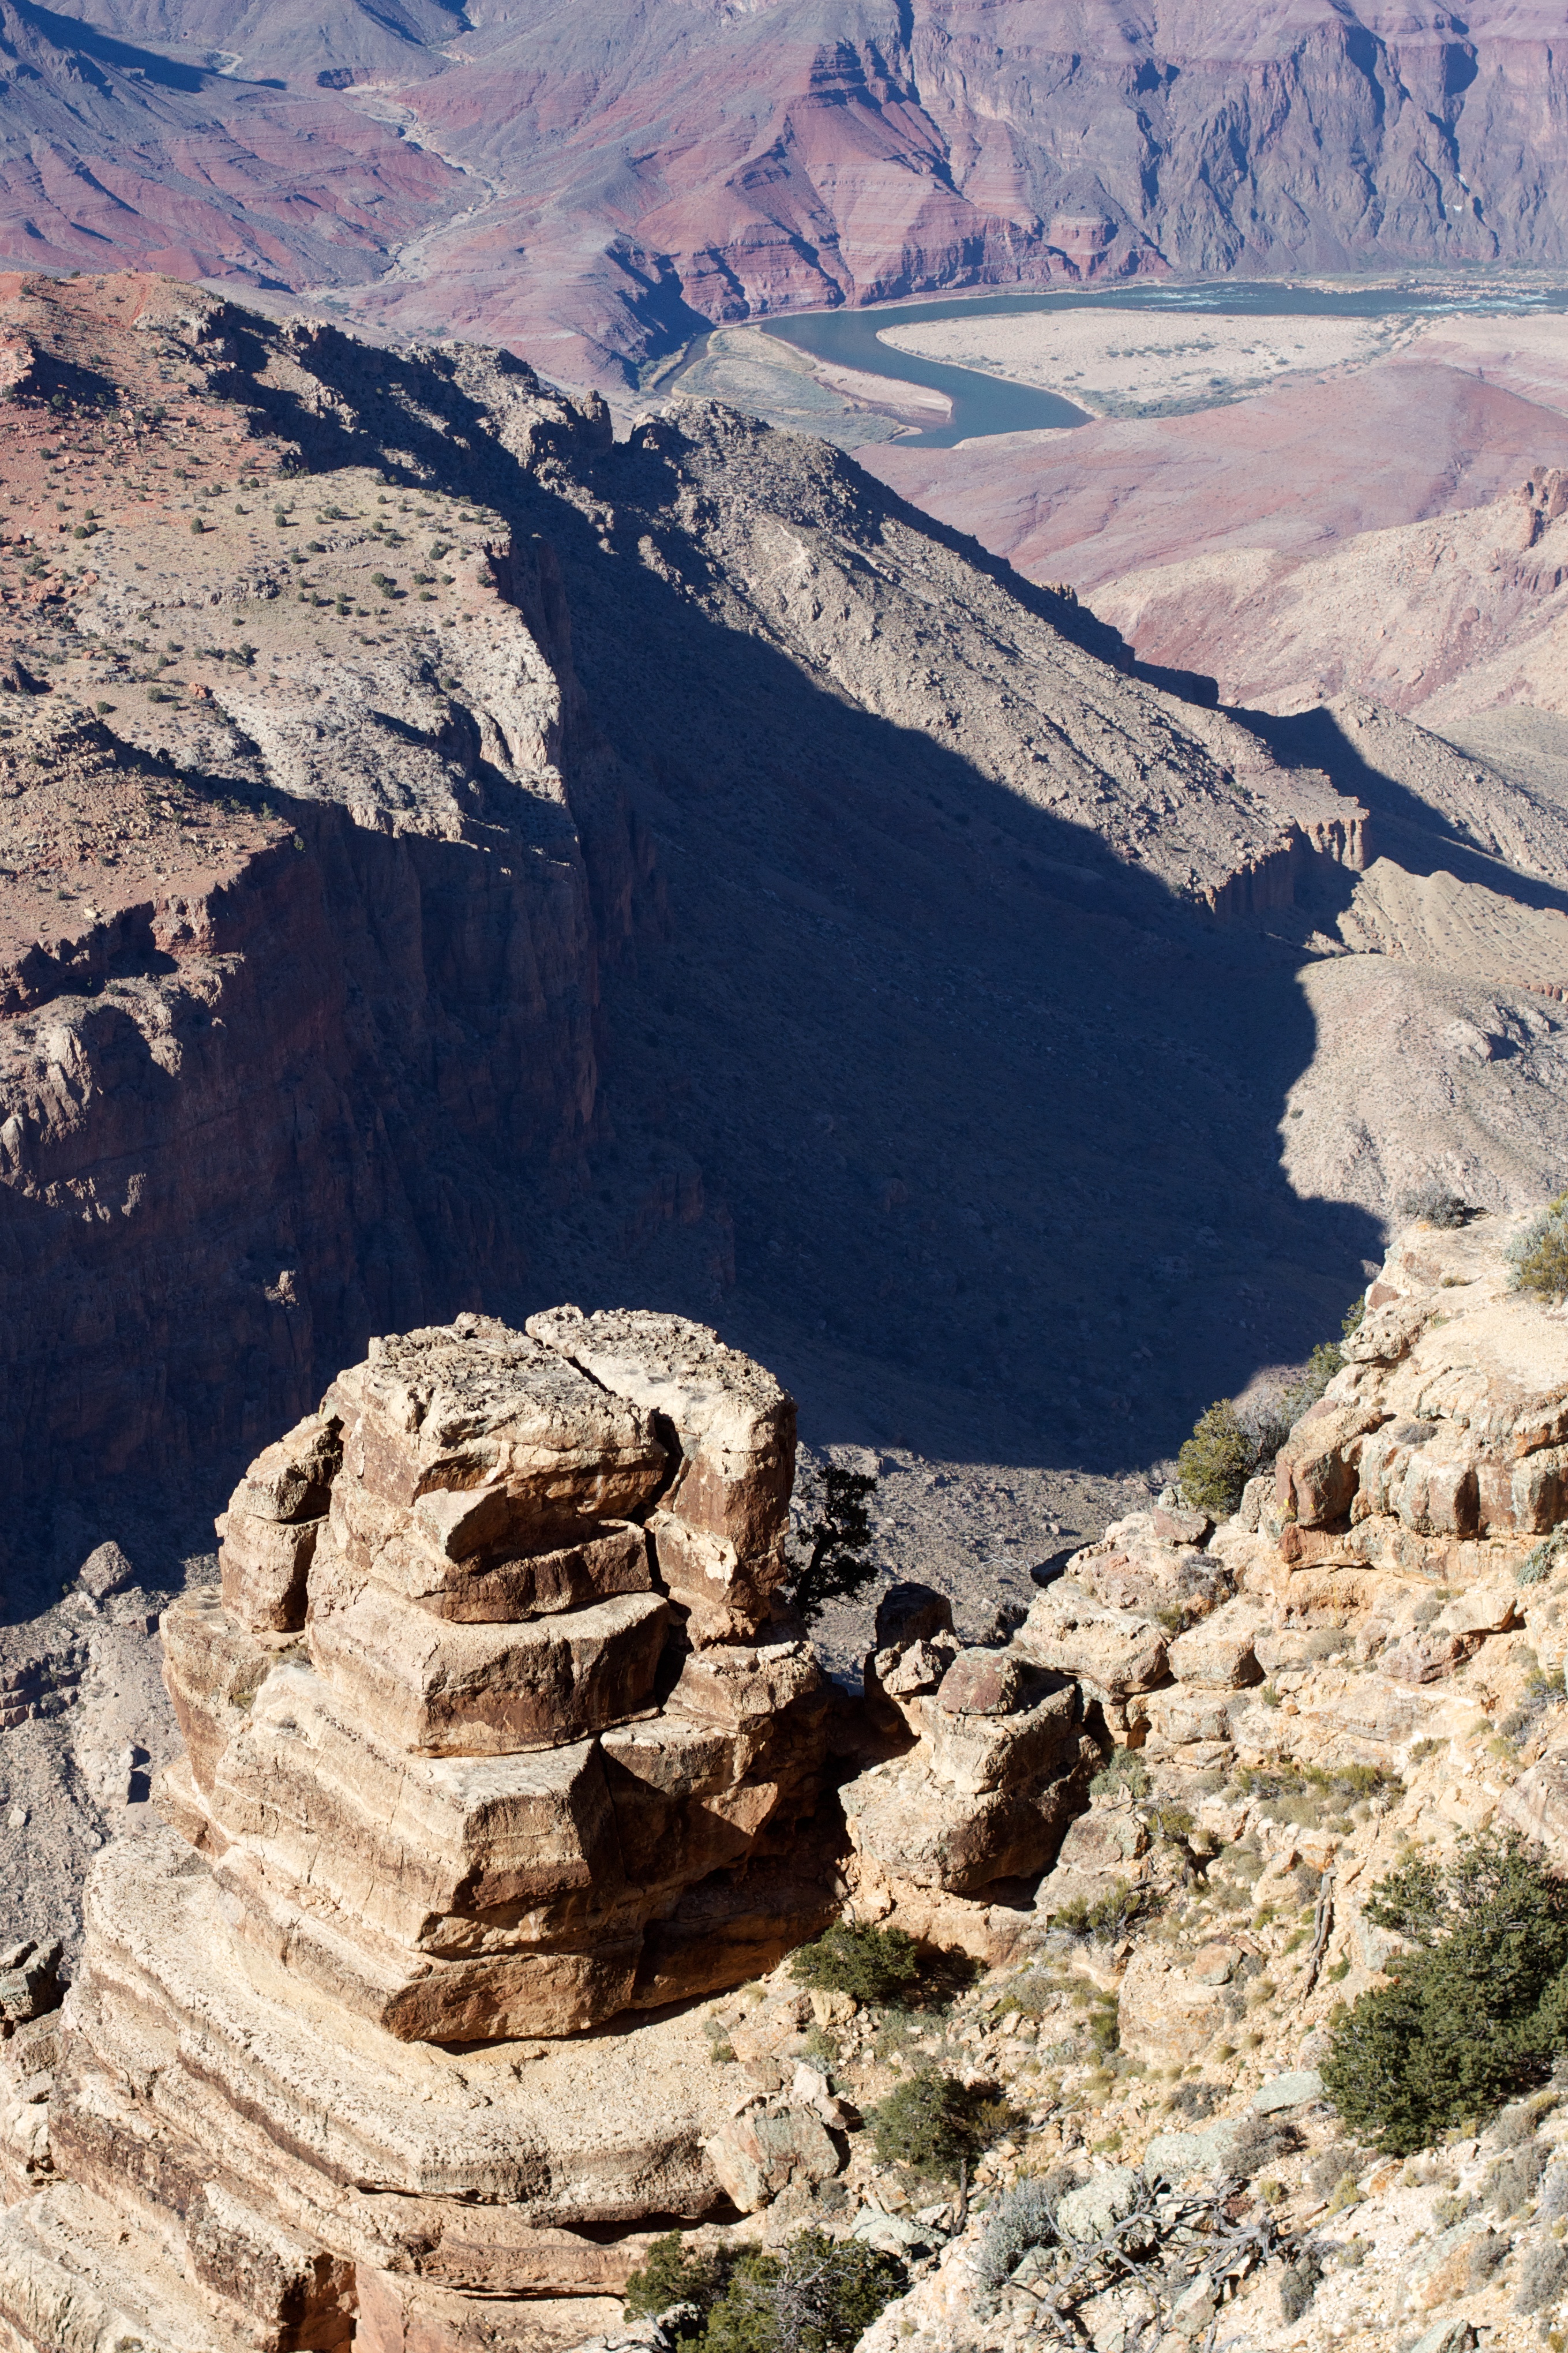
landscape, rock, wilderness, walking, mountain, adventure, valley, mountain range, formation, canyon, terrain, national park, ridge, geology, backpacking, badlands, plateau, cirque, grandcanyon, wadi, landform, geographical feature, mountainous landforms